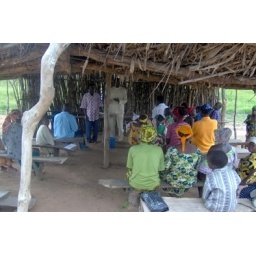
New Fulani believers must meet under trees until funds can be raised for church building